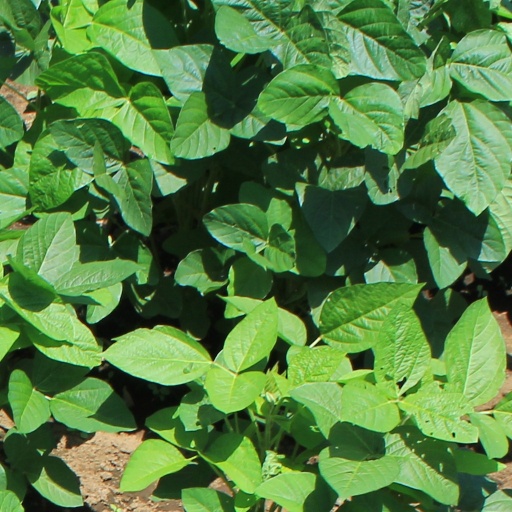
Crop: soybean